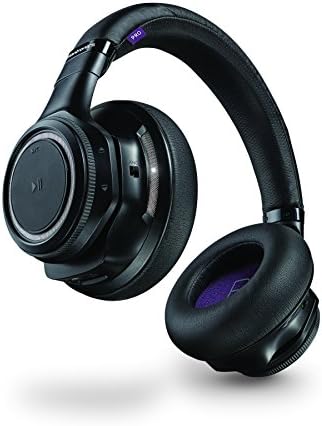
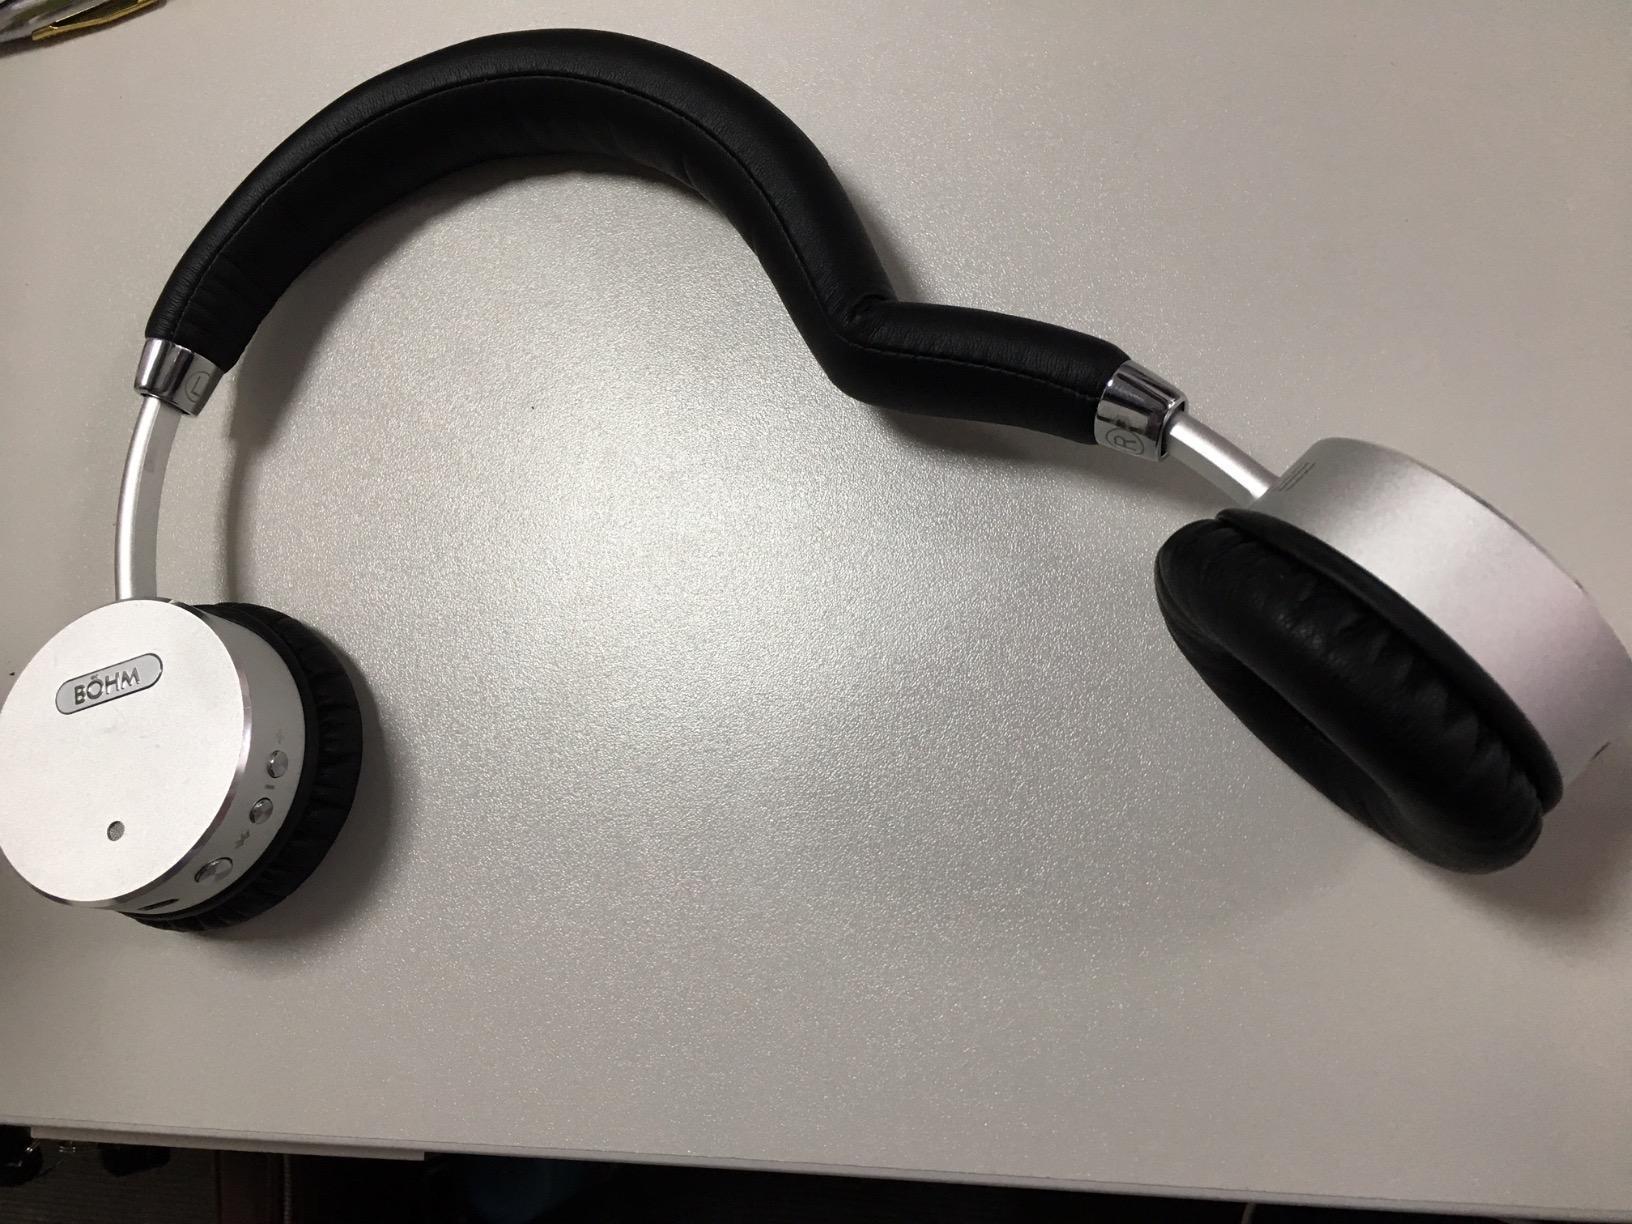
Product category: headphones
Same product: no